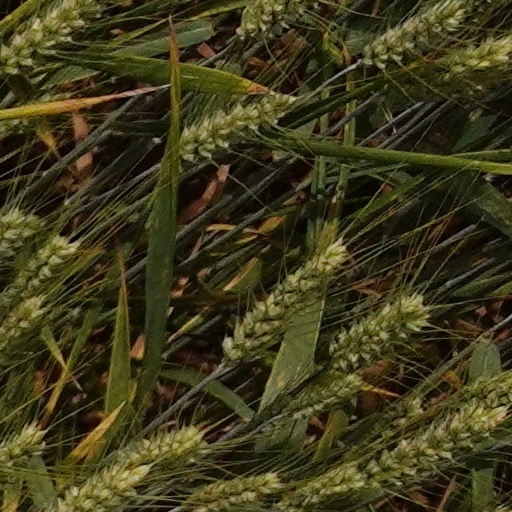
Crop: wheat